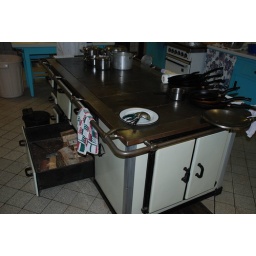
Wood fired stove in the Hammer kitchen